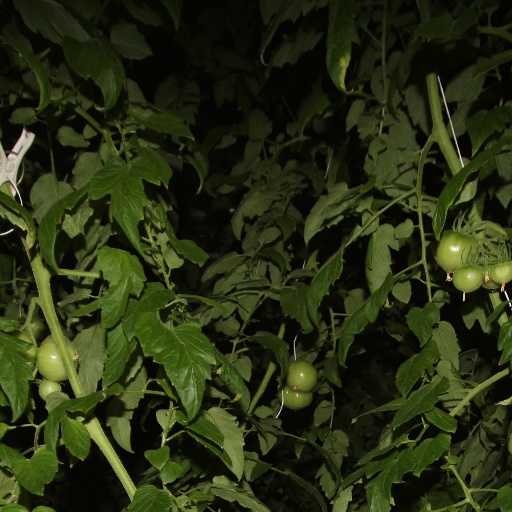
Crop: tomato